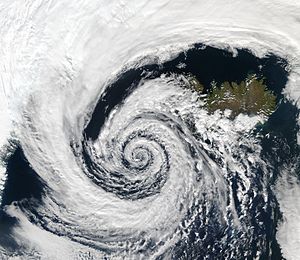
Corioliseffekten
Virkning af corioliskraften på et stort vindsystem, her et lavtrykssystem over Island
Corioliseffekten fremkommer ved jordens rotation og blev opdaget i 1835 af den franske matematiker Gaspard-Gustave Coriolis, der også har lagt navn til den tilhørende fiktive kraft, corioliskraften.